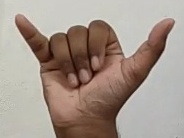
ASL sign: Y